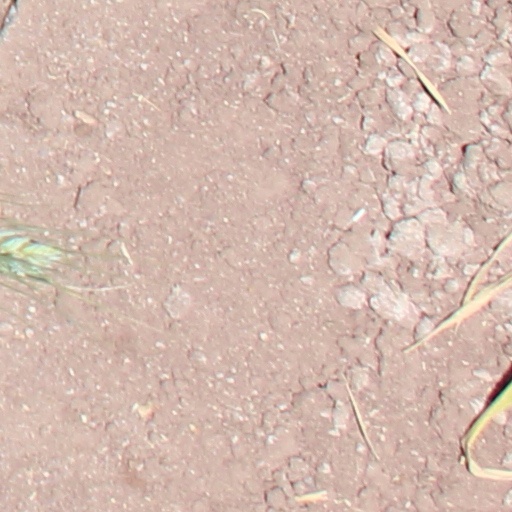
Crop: wheat